2013 European Youth Olympic Winter Festival

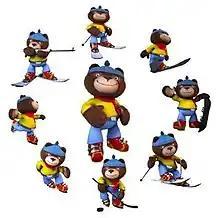
Martin, the Carpathian Brown Bear, was official mascot of the competition

The Carpathian Brown Bear Martin was the official mascot of the festival. Often present in Romanian culture, it inspired songs and tales, this type of bear being considered to be Romanian, due to its large presence in the Romanian Carpathian Mountains. Martin was dressed in red, yellow and blue, representing the colors of the Romanian national flag.